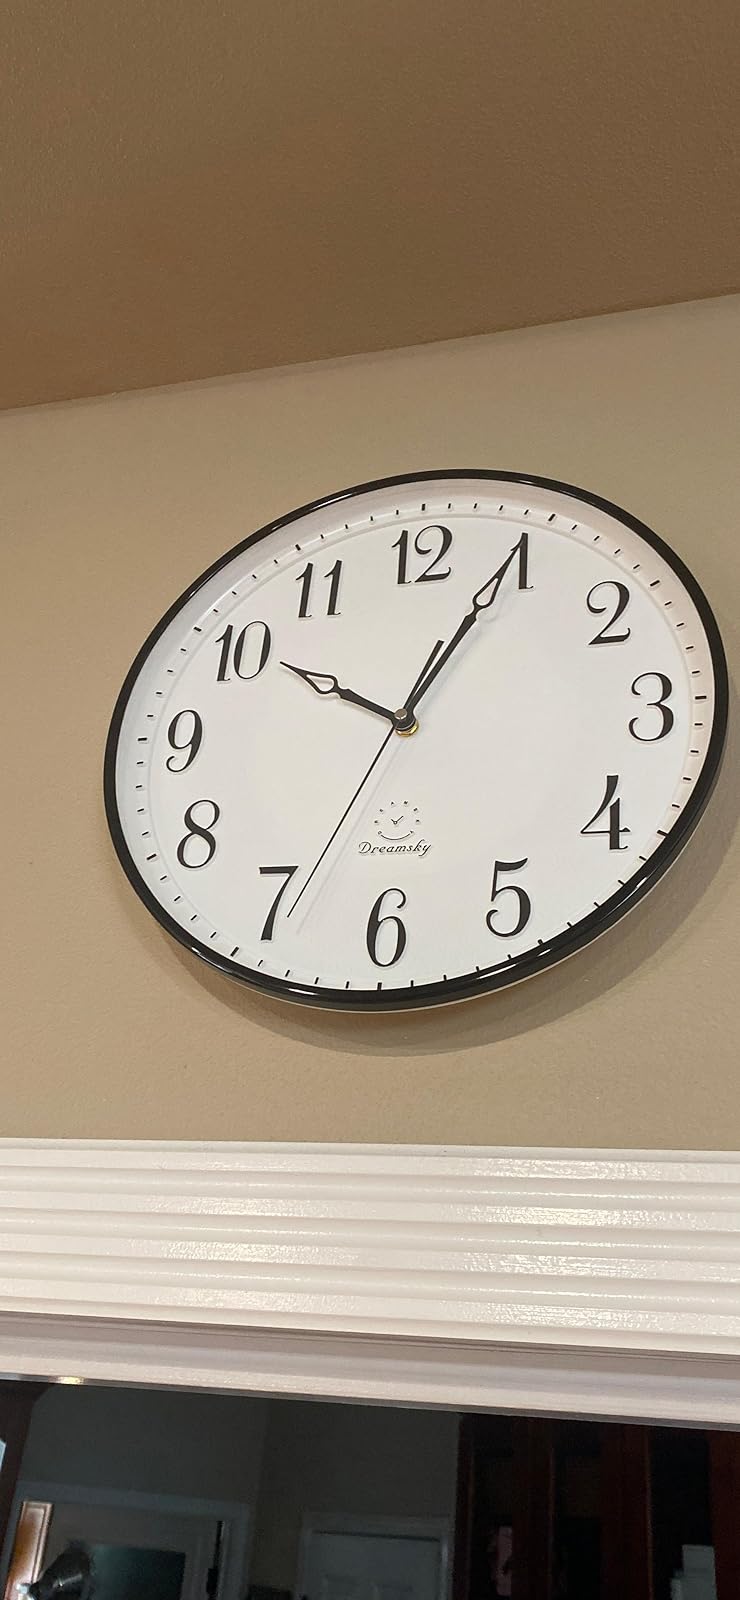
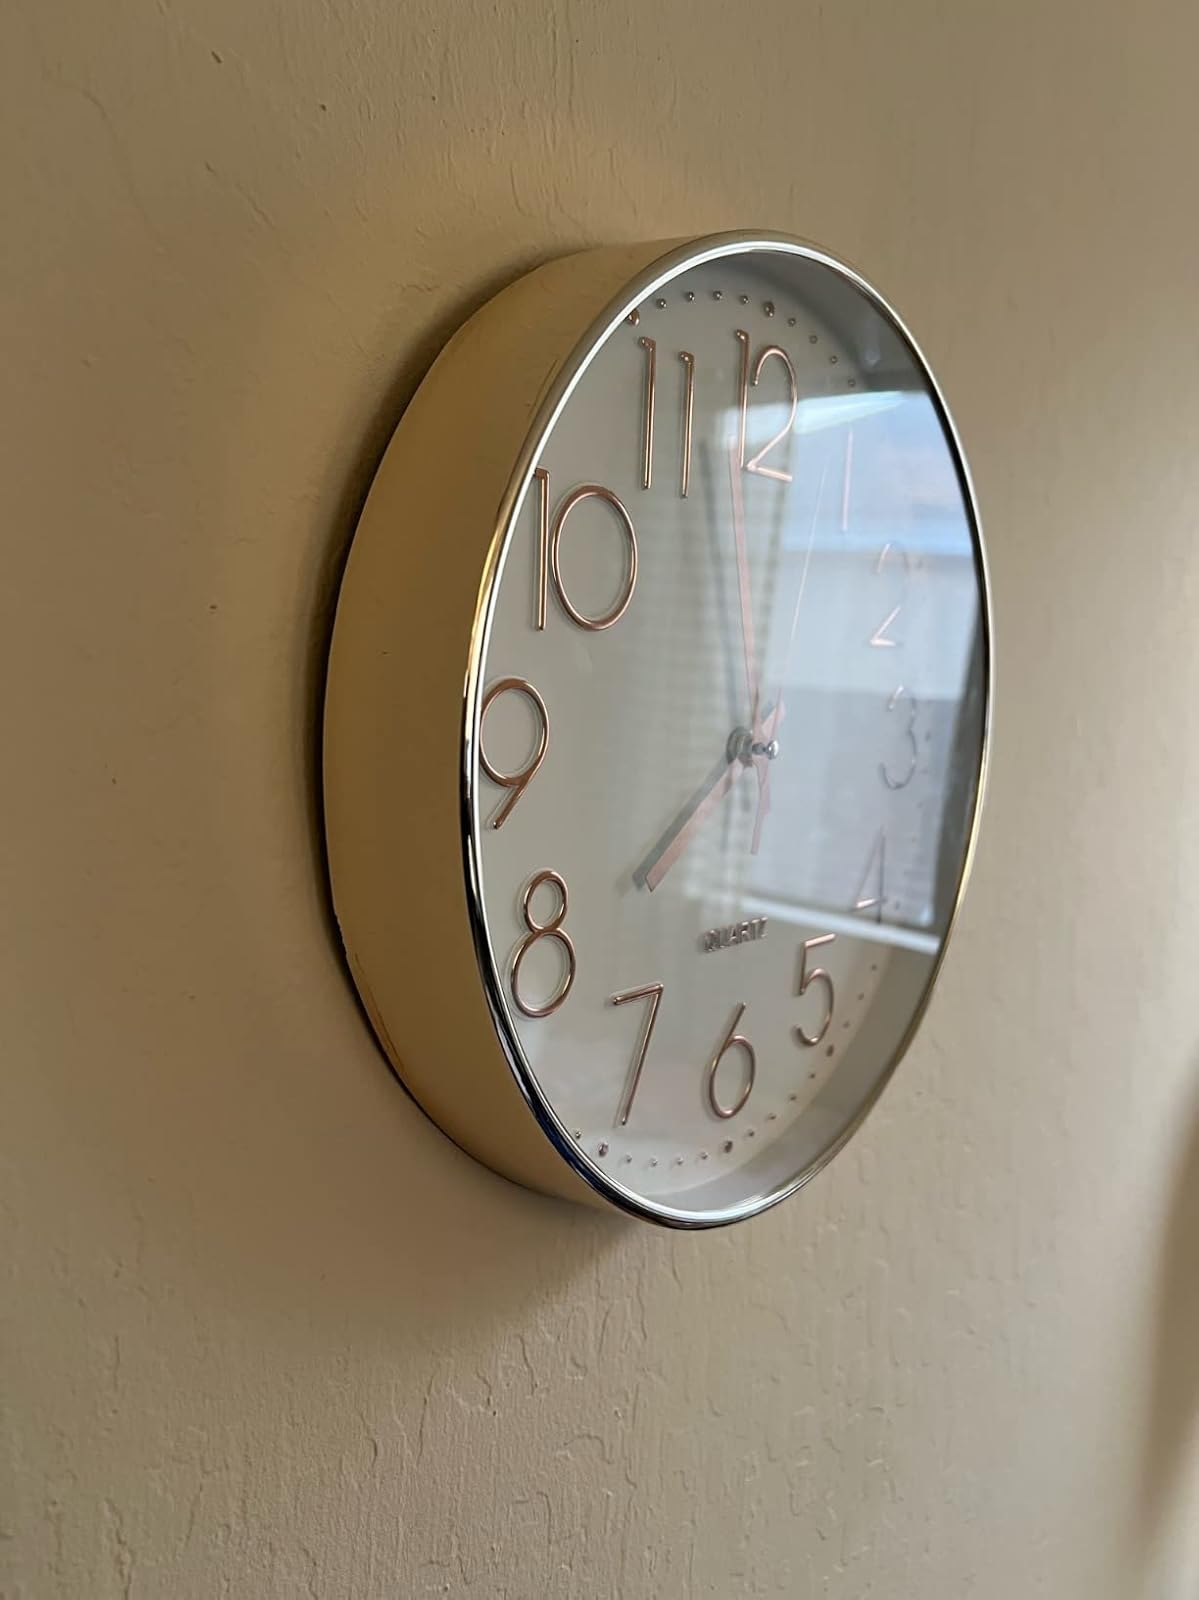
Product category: clock
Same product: no